He Laughed Last

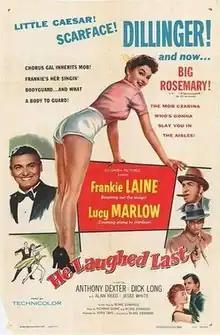

He Laughed Last is a 1956 American Technicolor comedy film by Blake Edwards. Edwards adapted the film for his 1999 off-Broadway show, "Big Rosemary" starring Cady Huffman in the Lucy Marlow role from the original.